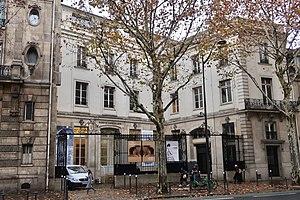
Hôtel de Varengeville, 217 boulevard Saint-Germain (Paris, 7e).
L'hôtel de Varengeville ou hôtel de Guerchy est un hôtel particulier situé 217 boulevard Saint-Germain, dans le 7ᵉ arrondissement de Paris. Il fait aujourd'hui partie de la Maison de l'Amérique latine, associé au mitoyen Hôtel Amelot de Gournay.